Kennett railway station

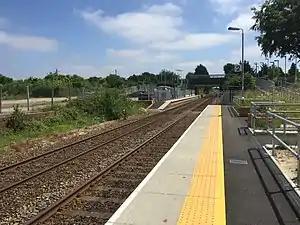
Kennett railway station in June 2016

Kennett is a railway station serving the villages of Kennett in Cambridgeshire and Kentford in Suffolk, England. It opened in 1854 when the railway was extended from Newmarket to Bury St Edmunds. At its peak during the period 1860 to 1890 there was a station master and three other members of staff. From 1929 onwards the four station staff were replaced by a 'Porter-in-charge' until 1967.